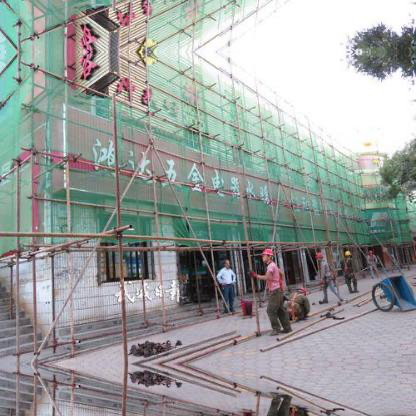
Objects in the image:
label: helmet
label: helmet
label: helmet